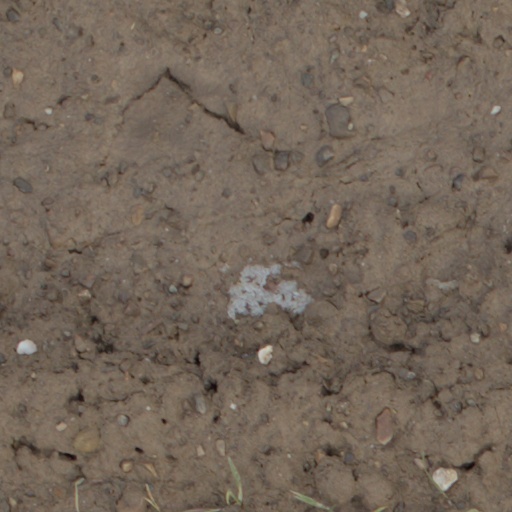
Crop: wheat